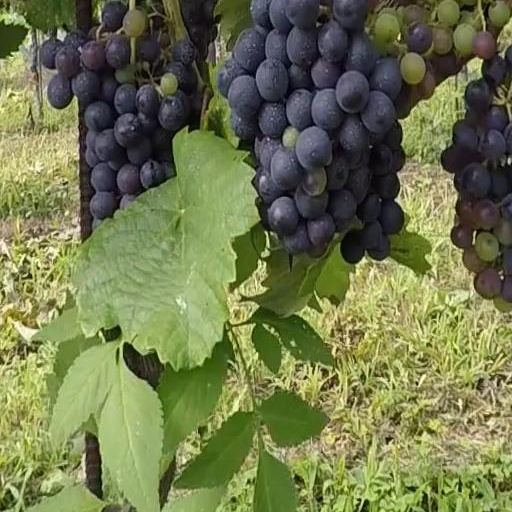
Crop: grape